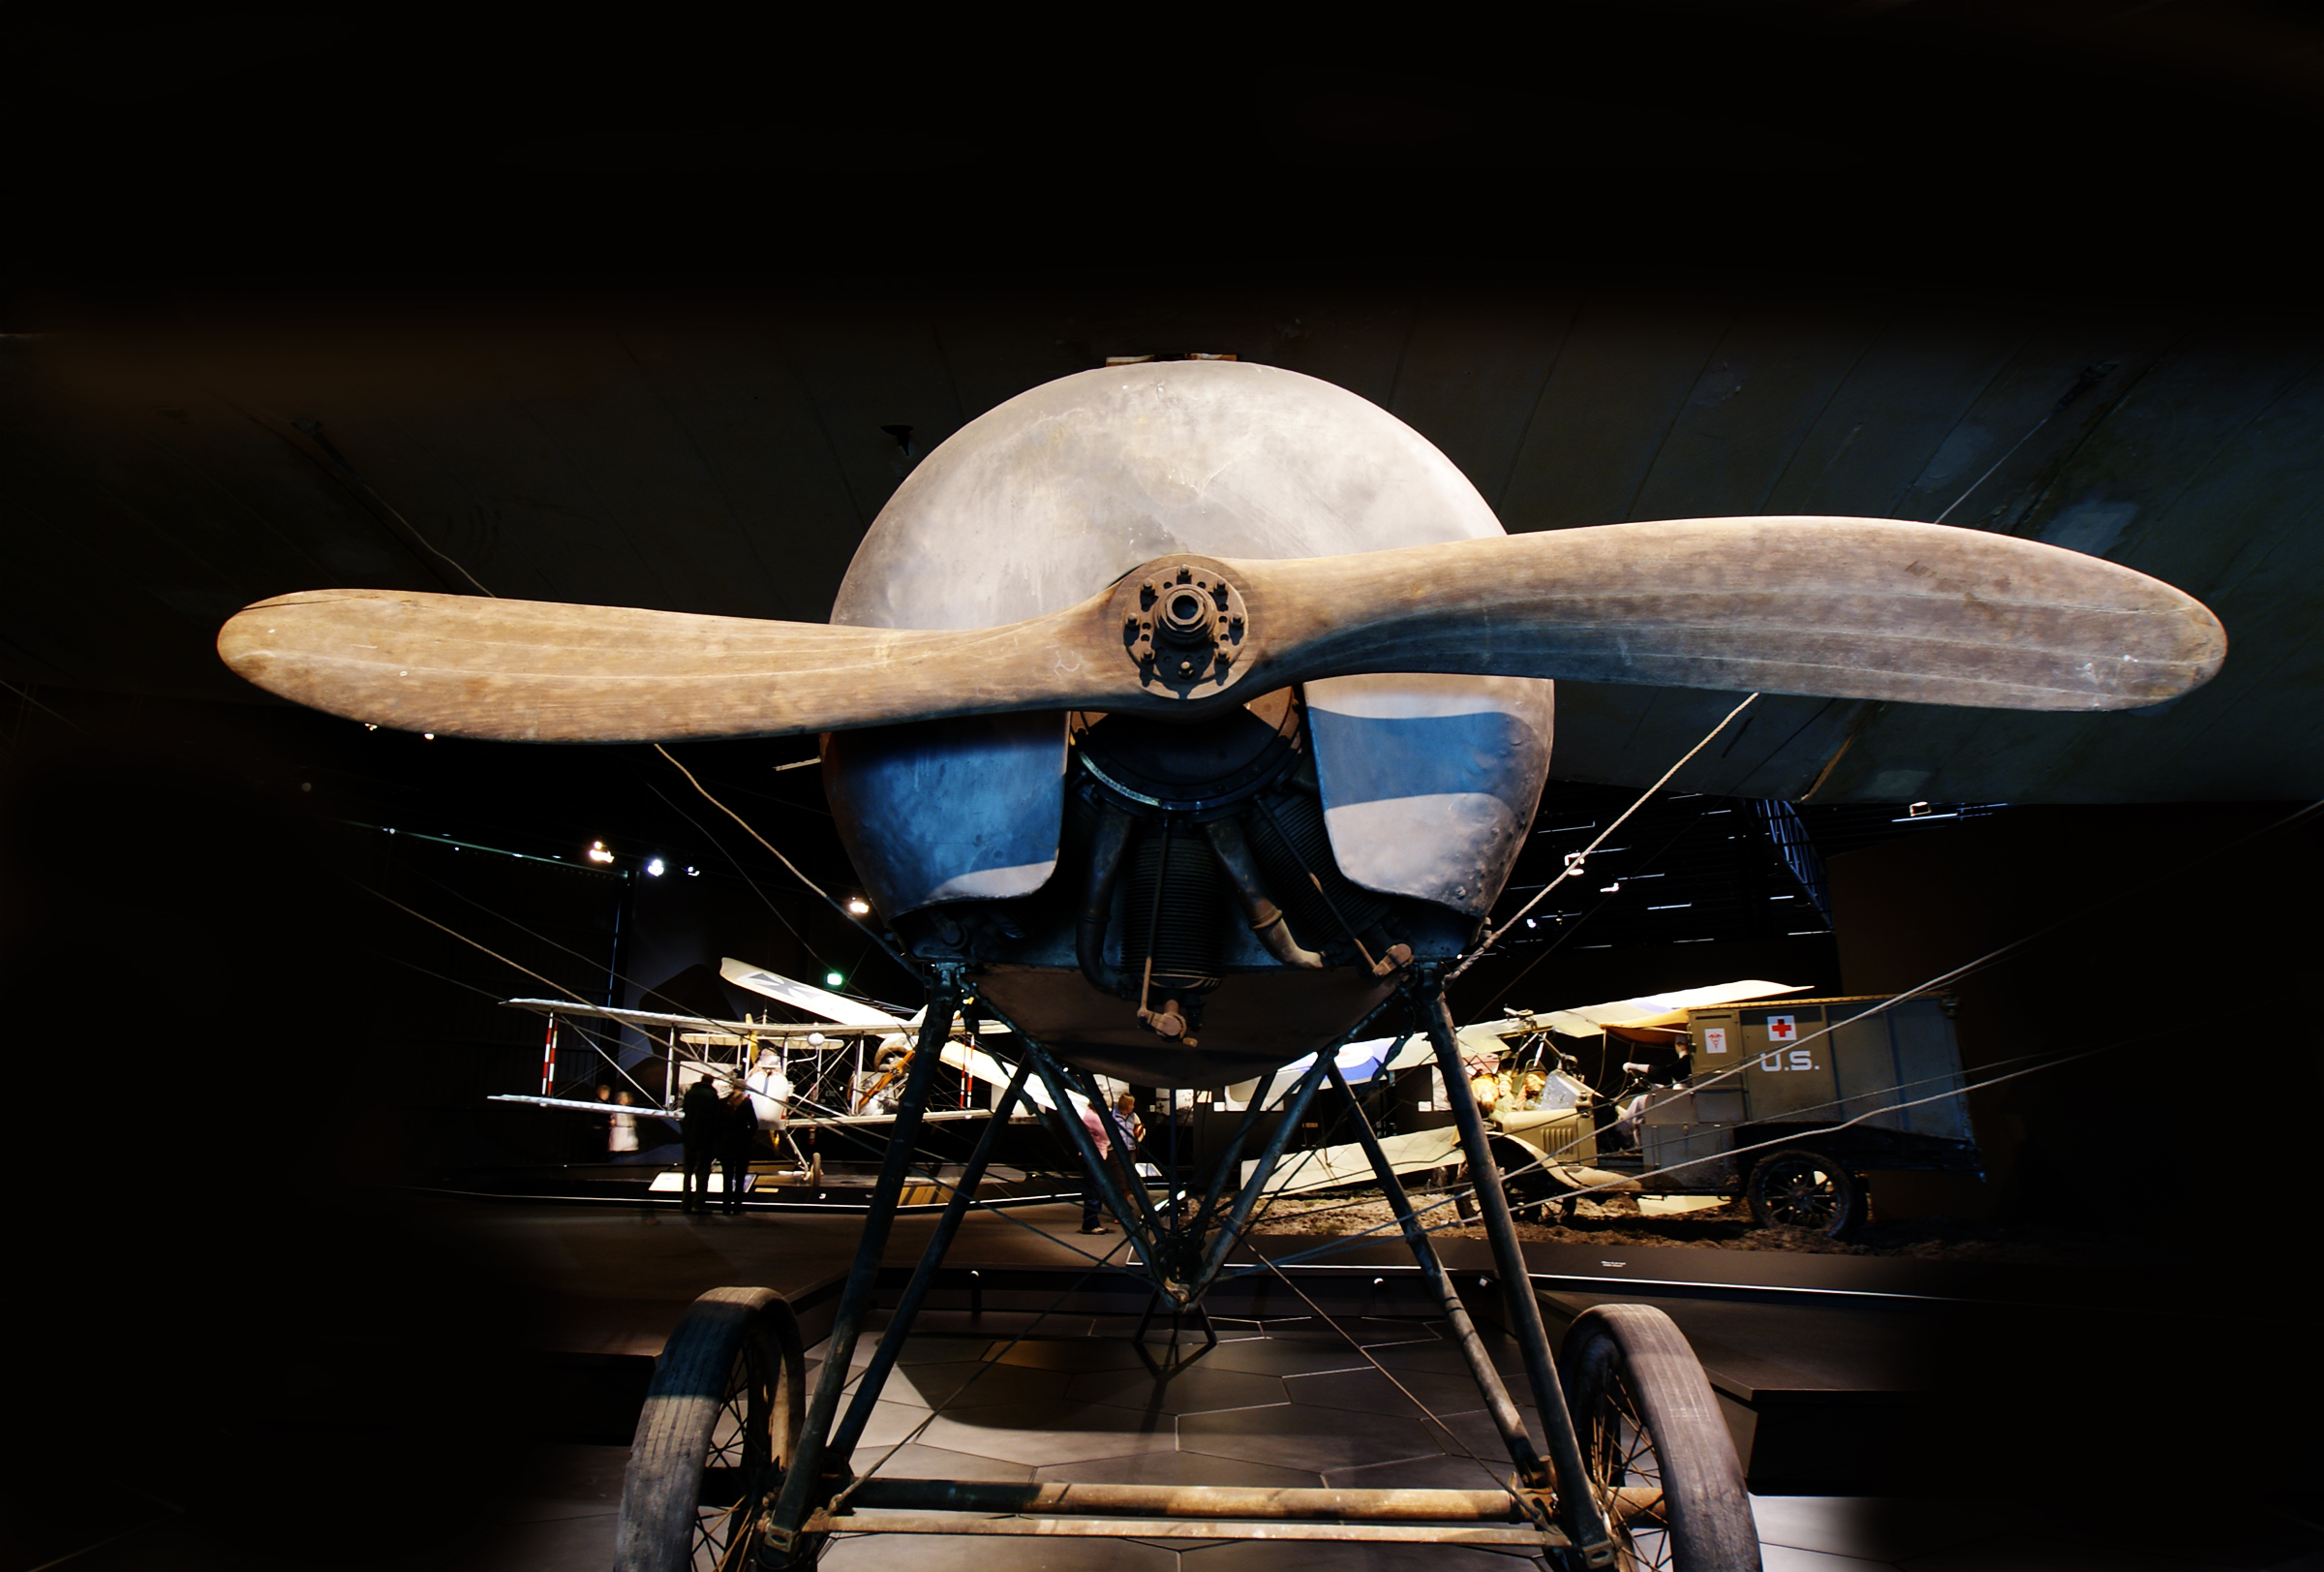
light, vehicle, darkness, propeller, omaka, capronica22, aircraftofww, classiceaircraft, macro photography, atmosphere of earth